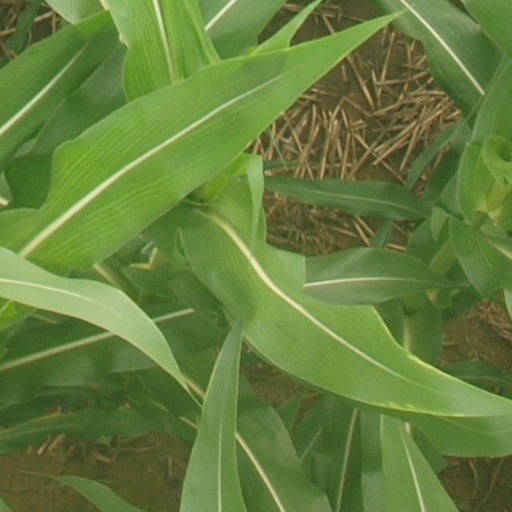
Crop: maize; corn